Dental extraction

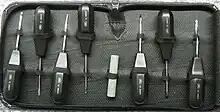
Dental luxators.

During extraction, multiple instruments are used to aid and ease the removal of the tooth whilst trying to minimally traumatise the tissues to allow for quicker healing.